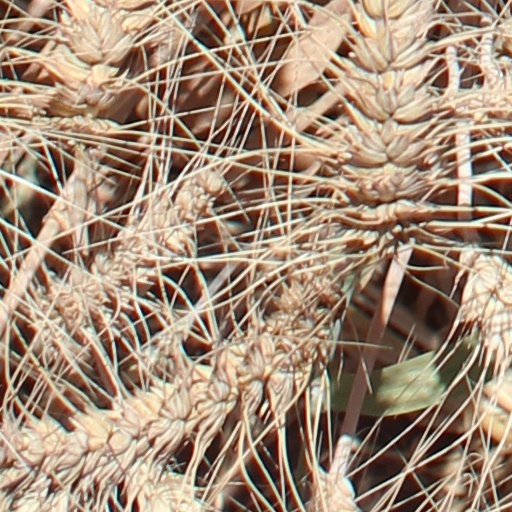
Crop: wheat